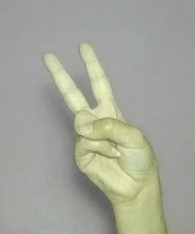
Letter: taa